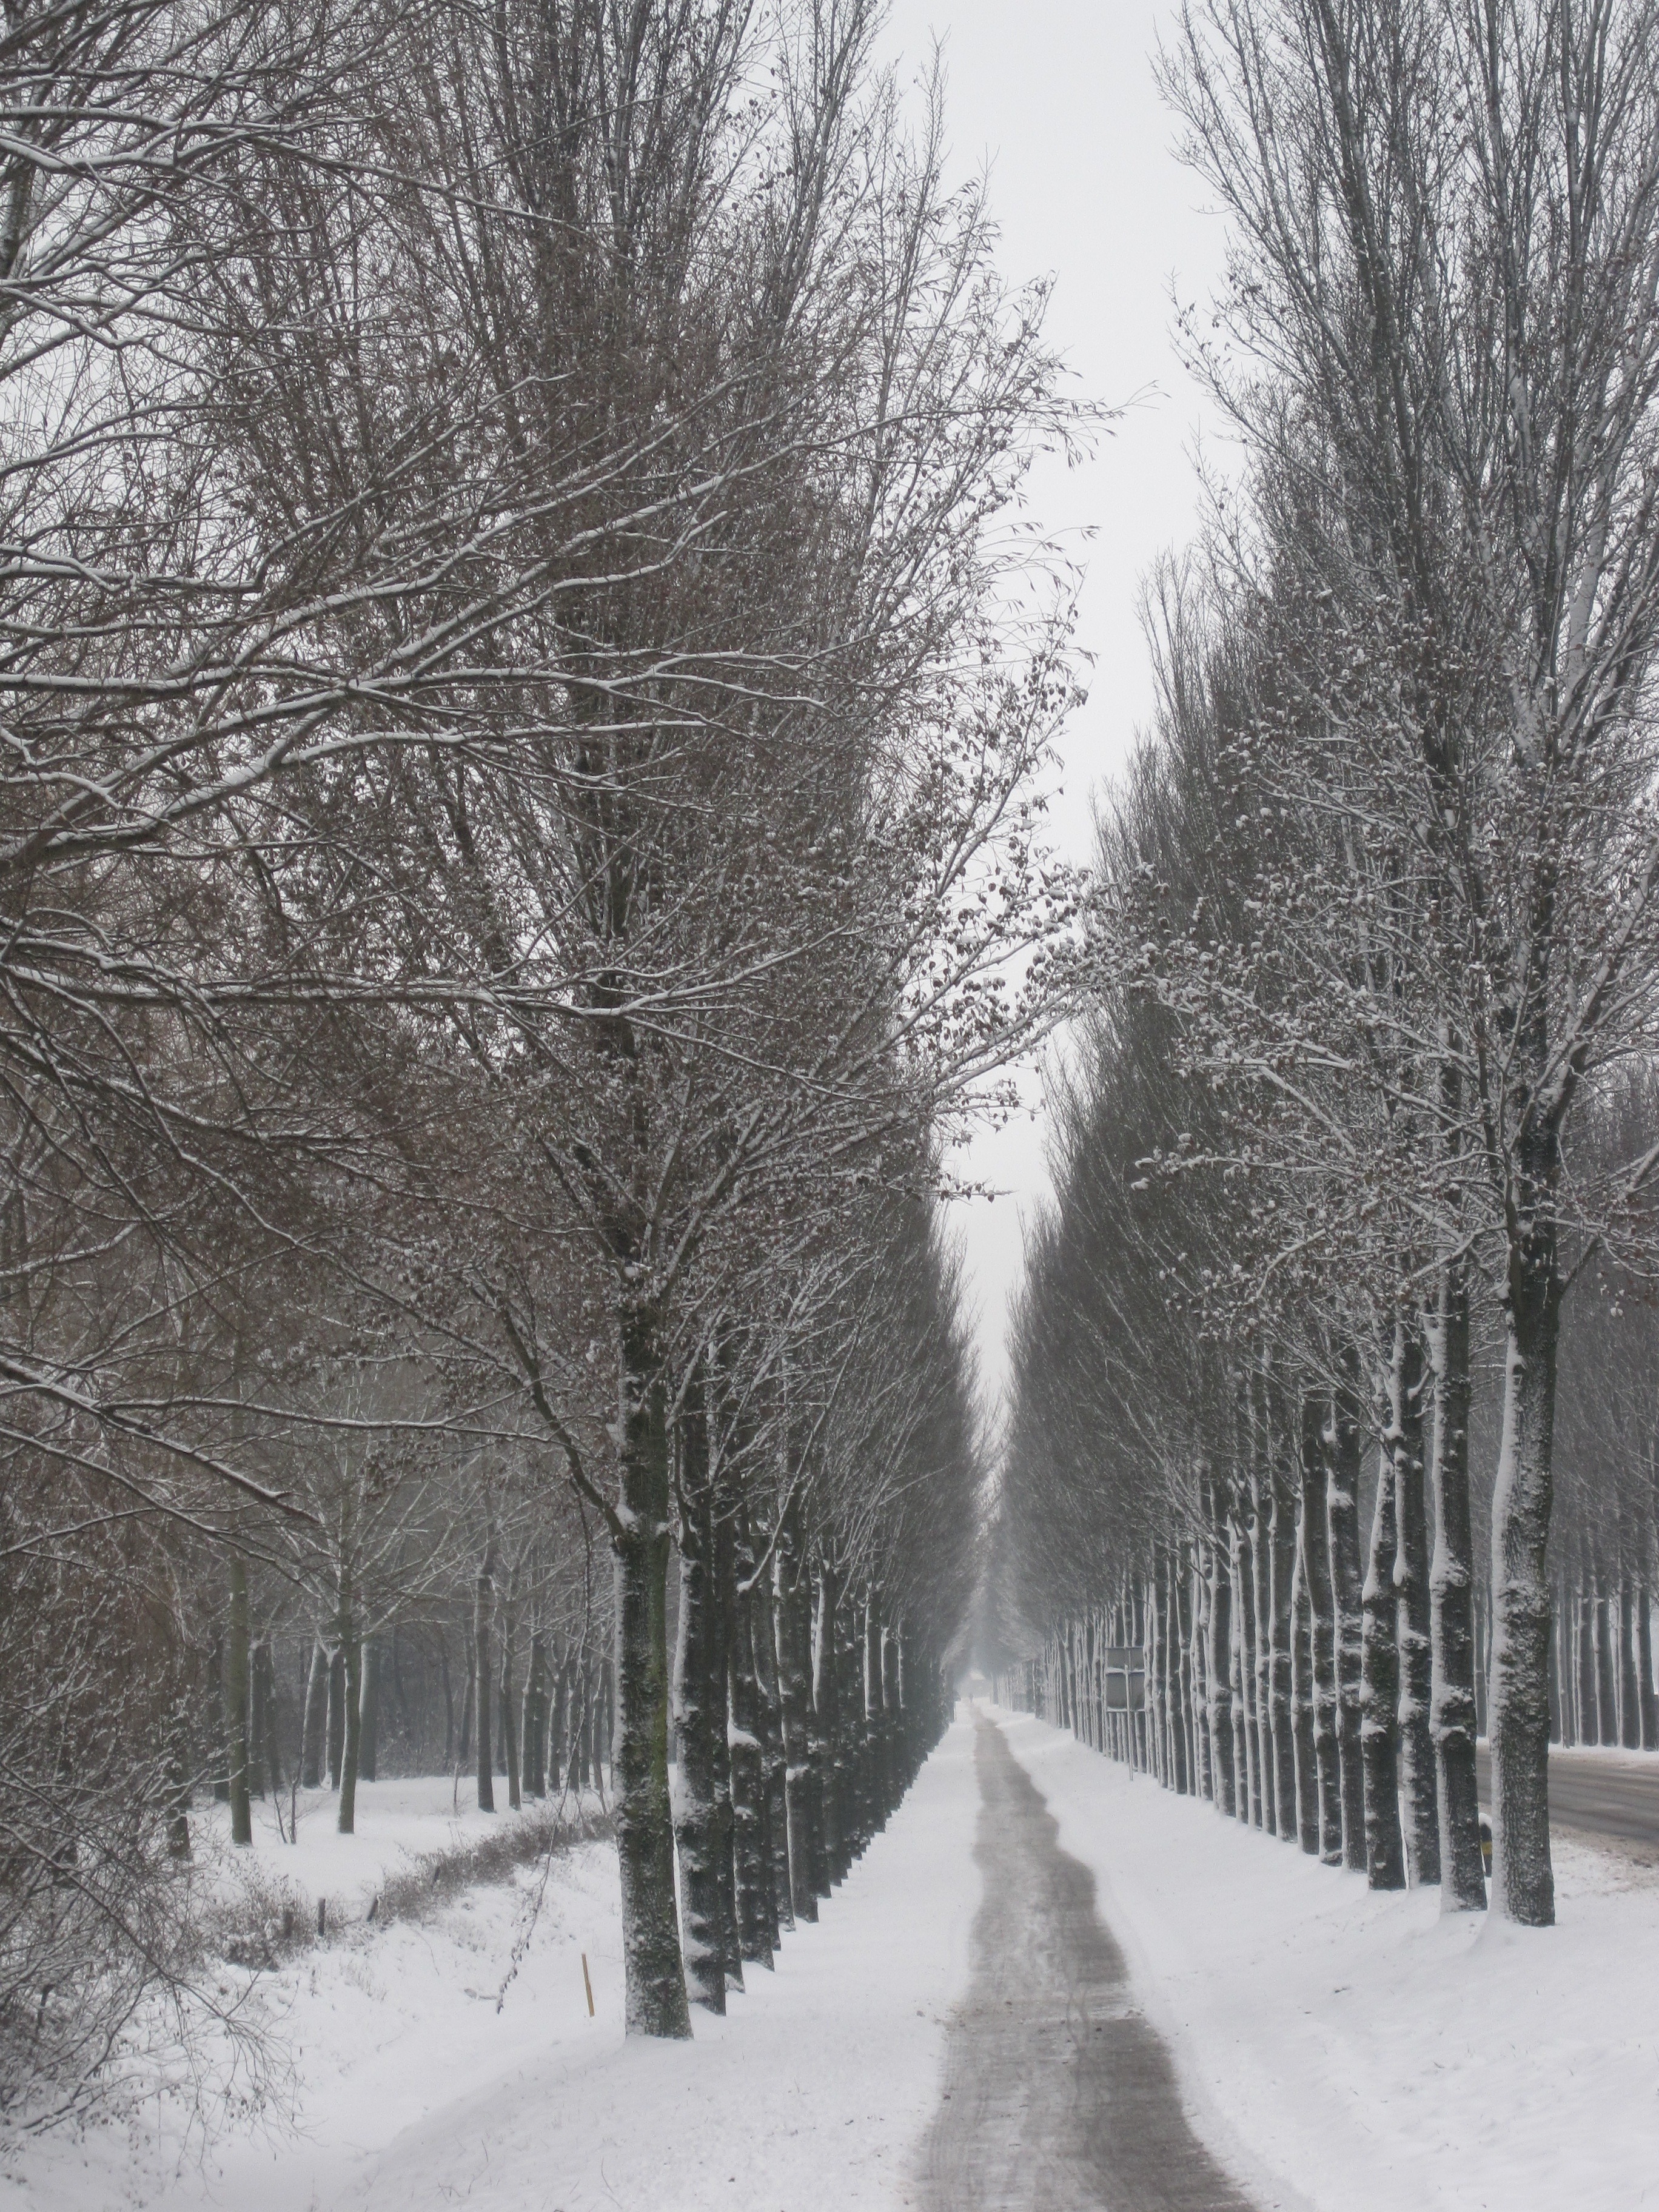
landscape, tree, nature, path, branch, snow, winter, sky, road, trail, frost, scenic, weather, lane, season, trees, outside, netherlands, blizzard, freezing, atmospheric phenomenon, woody plant, winter storm, rain and snow mixed